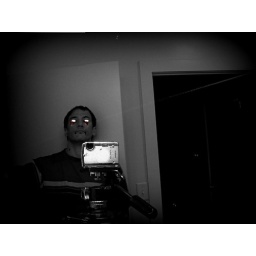
&lt;s&gt;&lt;i&gt;This is only posted because of the stream on the mirror and the hat in the background&lt;/i&gt;&lt;/s&gt;&lt;b&gt;Edited for Miss Wilds&lt;/b&gt;